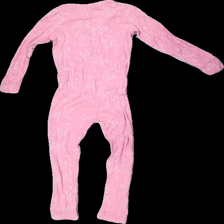
View: back
Type: Pajamas
Category: Children
Brand: Cubus
Colors: Pink, White
Material: 100% bomull
Pattern: Other
Cut: Regular
Size: 134
Season: All
Holes: Major
Damage: flera hål
Damage location: bottom left
Damage 2: flera hål
Damage 2 location: middle center
Damage 3: hål
Damage 3 location: middle left
Price range: <50
Recommended usage: Export
Description: pjamas med tryck
Comment: urtvättad